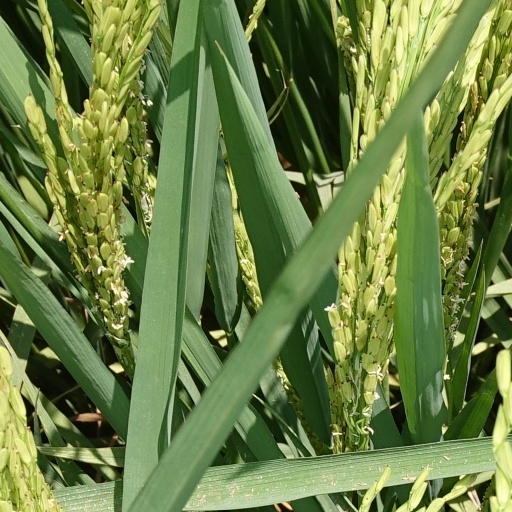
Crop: rice